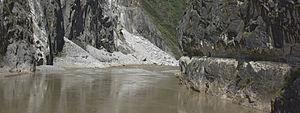
The site of the Tiger Leaping Gorge, a narrow tortuous gorge on the Yangzi River between the towring Mount Haba and the Jade Dragon Snow Mountain, Yunnan, China
La route du thé et des chevaux ou l'ancienne route du thé et des chevaux, est un réseau de sentiers muletiers serpentant en zone montagneuse à partir du Sichuan et du Yunnan en Chine, pour gagner respectivement vers l'ouest et le nord-ouest le Tibet central et vers le sud-ouest la Birmanie. Des caravanes de chevaux, mulets, yaks et porteurs humains transportaient sur 2 400 à 2 600 km, des briques ou des galettes de thé, pour les troquer au Tibet contre des fourrures, vêtements de laine, musc et matières médicinales. La référence aux chevaux, vient du fait qu'entre le XIᵉ siècle et le XVIIIᵉ siècle, l'administration chinoise imposa aux populations périphériques du nord-ouest un système de troc étatique de thé contre des chevaux de guerre, nécessaires à la cavalerie impériale. Ce système commercial fonctionna tant bien que mal suivant les époques mais sans emprunter forcément les sentiers muletiers dits chama gudao. C'est d'ailleurs pourquoi ce réseau muletier est aussi appelé xinan sichou zhilu